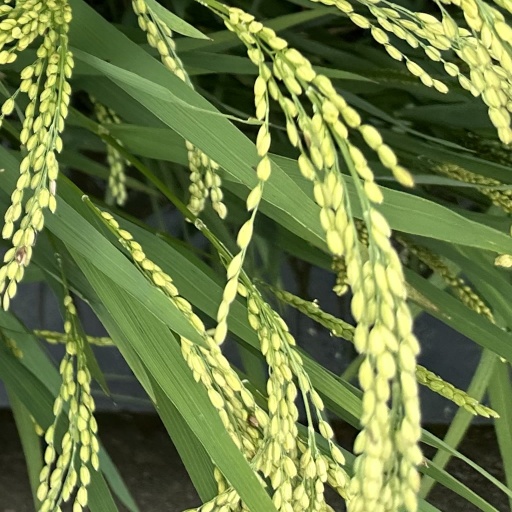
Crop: rice